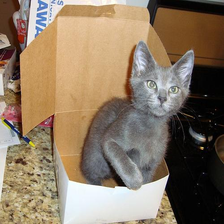
Species: cat
Breed: Russian Blue